Peter Dutton

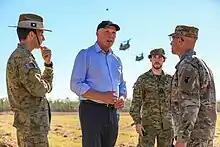
Dutton at Exercise Talisman Sabre 2021, flanked by Major General Jake Ellwood and US Colonel Matthew Dalton

In March 2021, Dutton was appointed Minister for Defence. On 21 May 2021, Dutton directed the department and serving military personnel to stop pursuing a "woke agenda", and cease holding events to mark the International Day Against Homophobia, Biphobia, Interphobia and Transphobia where staff wore rainbow clothing. On 11 July 2021, Dutton announced the end of Australia's military presence in Afghanistan. In October 2021, Dutton said Australia will back up any U.S. effort to defend Taiwan if China attacks. In November 2021, he branded the former Prime Minister Paul Keating as "Grand Appeaser Comrade Keating".